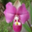
Label: orchid